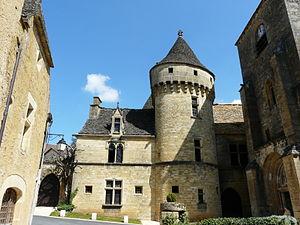
Le côté sud du château de Saint-Geniès, Dordogne, France.
Saint-Geniès est une commune française située dans le département de la Dordogne, en région Nouvelle-Aquitaine.